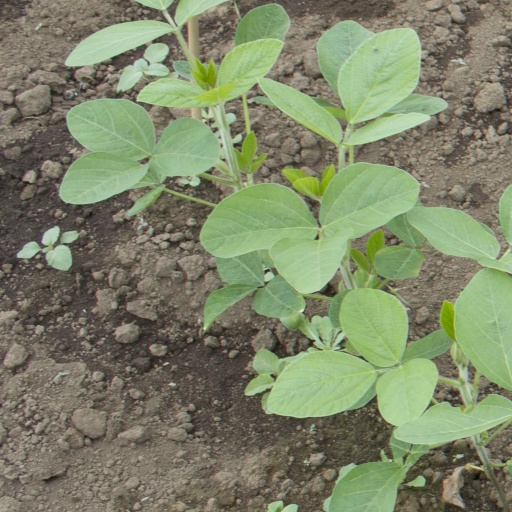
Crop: soybean